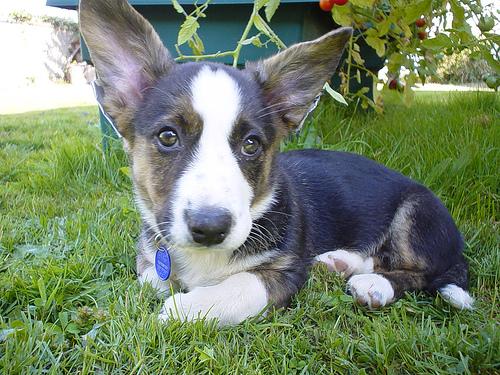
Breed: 2909-n000116-Cardigan